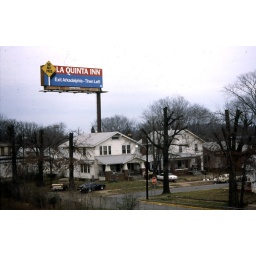
billboard towers over houses